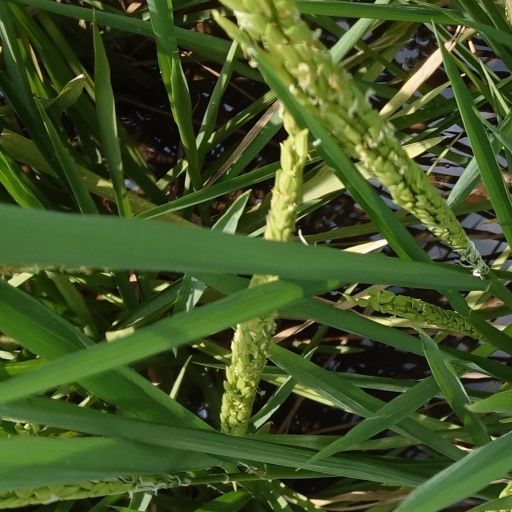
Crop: rice